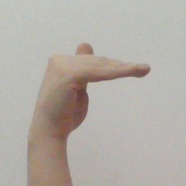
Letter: khaa